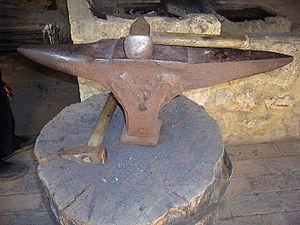
Enclume et marteau, écomusée du parc national de Krka, Croatie
Une enclume est un outil servant à forger les métaux. C'est une pièce de taille variable allant, selon les métiers, de quelques dizaines de grammes jusqu'à plus de 400 kg, en acier avec une surface plane appelée la table, généralement cémentée, parfois munie de perforations généralement verticales, circulaires ou carrées pour certains accessoires de travail ou usages adaptés à un emploi déterminé.